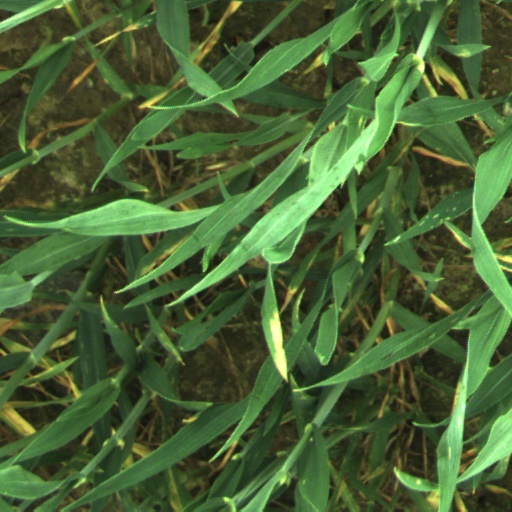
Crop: wheat